Rhamnus cathartica

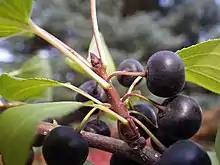
Fruit

Rhamnus cathartica, the European buckthorn, common buckthorn, purging buckthorn, or just buckthorn, is a species of small tree in the flowering plant family Rhamnaceae. It is native to Europe, northwest Africa and western Asia, from the central British Isles south to Morocco, and east to Kyrgyzstan. It was introduced to North America as an ornamental shrub in the early 19th century or perhaps before, and is now naturalized in the northern half of the continent, and is classified as an invasive plant in several US states and in Ontario, Canada.